Leeza SOHO

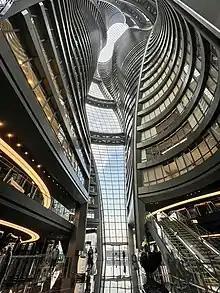
Central atrium

The Leeza SOHO features a tall twisting atrium at its centre, which is the tallest in the world, a title previously held by the Burj Al Arab hotel in Dubai. The atrium twists 45° over the height of the building to allow natural light to all floors. Structural rings at each level, four sky bridges, and a double-insulated glass façade unite the two halves of the tower together.